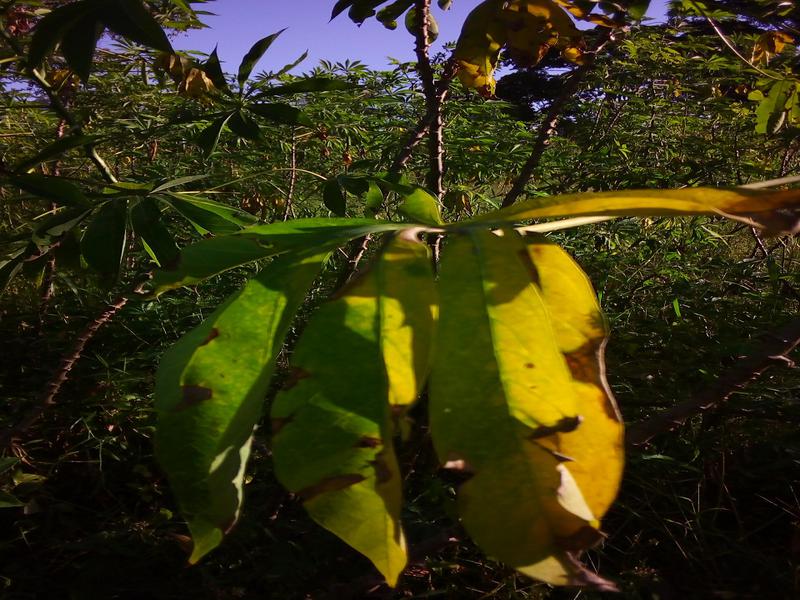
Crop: cassava
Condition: bacterial_blight